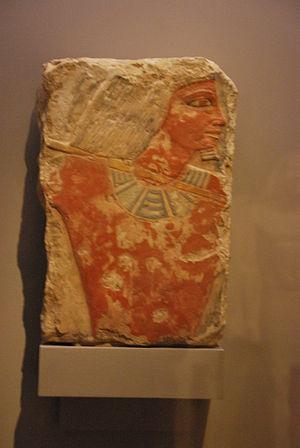
"Mehou était l'un des vizirs du pharaon Pépi Iᵉʳ de la VIᵉ dynastie. Il entame sa carrière sous le règne d'Ounas et franchit les différentes étapes de l'administration royale recevant les plus prestigieux titres qualifiant les plus importantes fonctions du gouvernement sous le règne de Téti, et achève donc cette ascension ""royale"" par la haute charge de vizir.